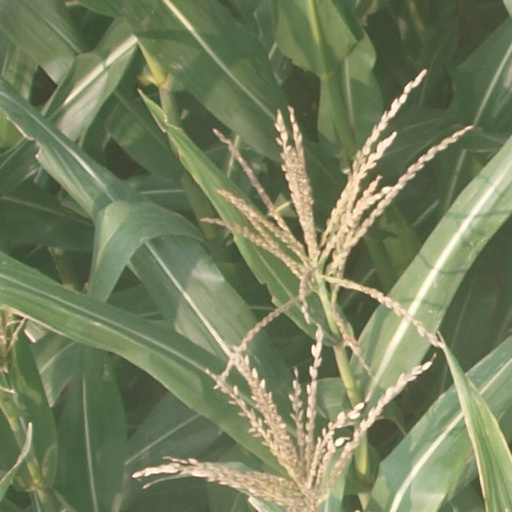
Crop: maize; corn